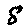
Label: 8